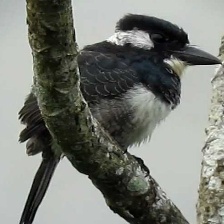
Species: BLACK BREASTED PUFFBIRD
Scientific name: NOTHARCHUS PECTORALIS